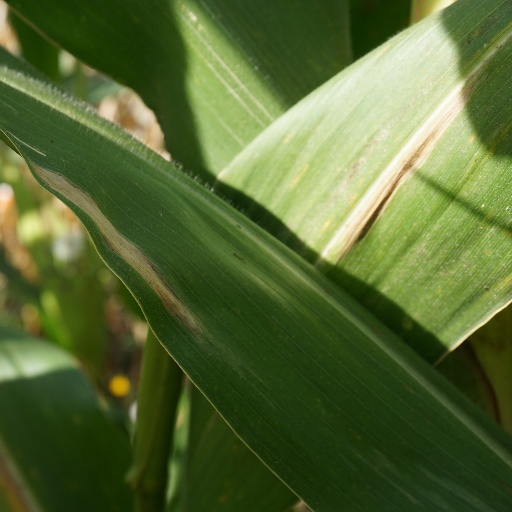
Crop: maize; corn